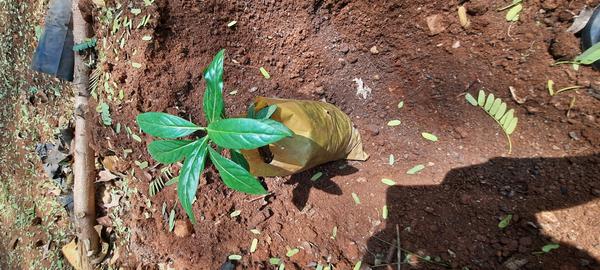
Plant: Henna